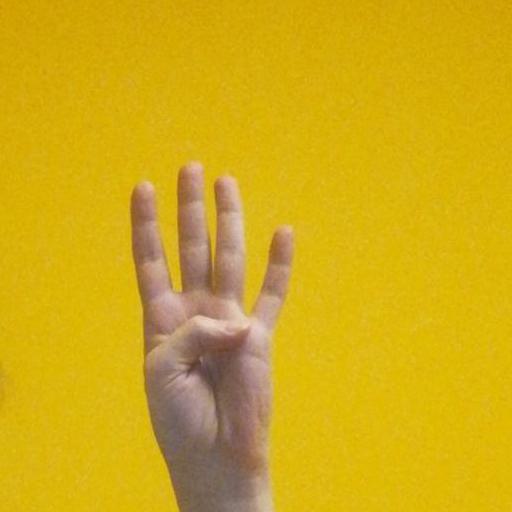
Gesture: four